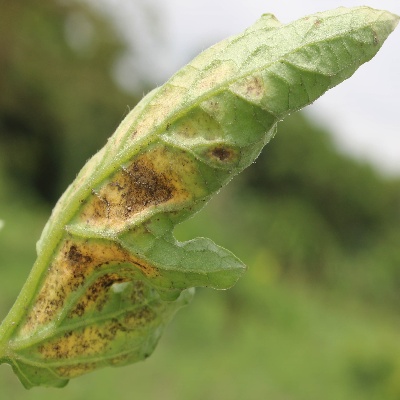
Crop: Tomato
Condition: leaf blight